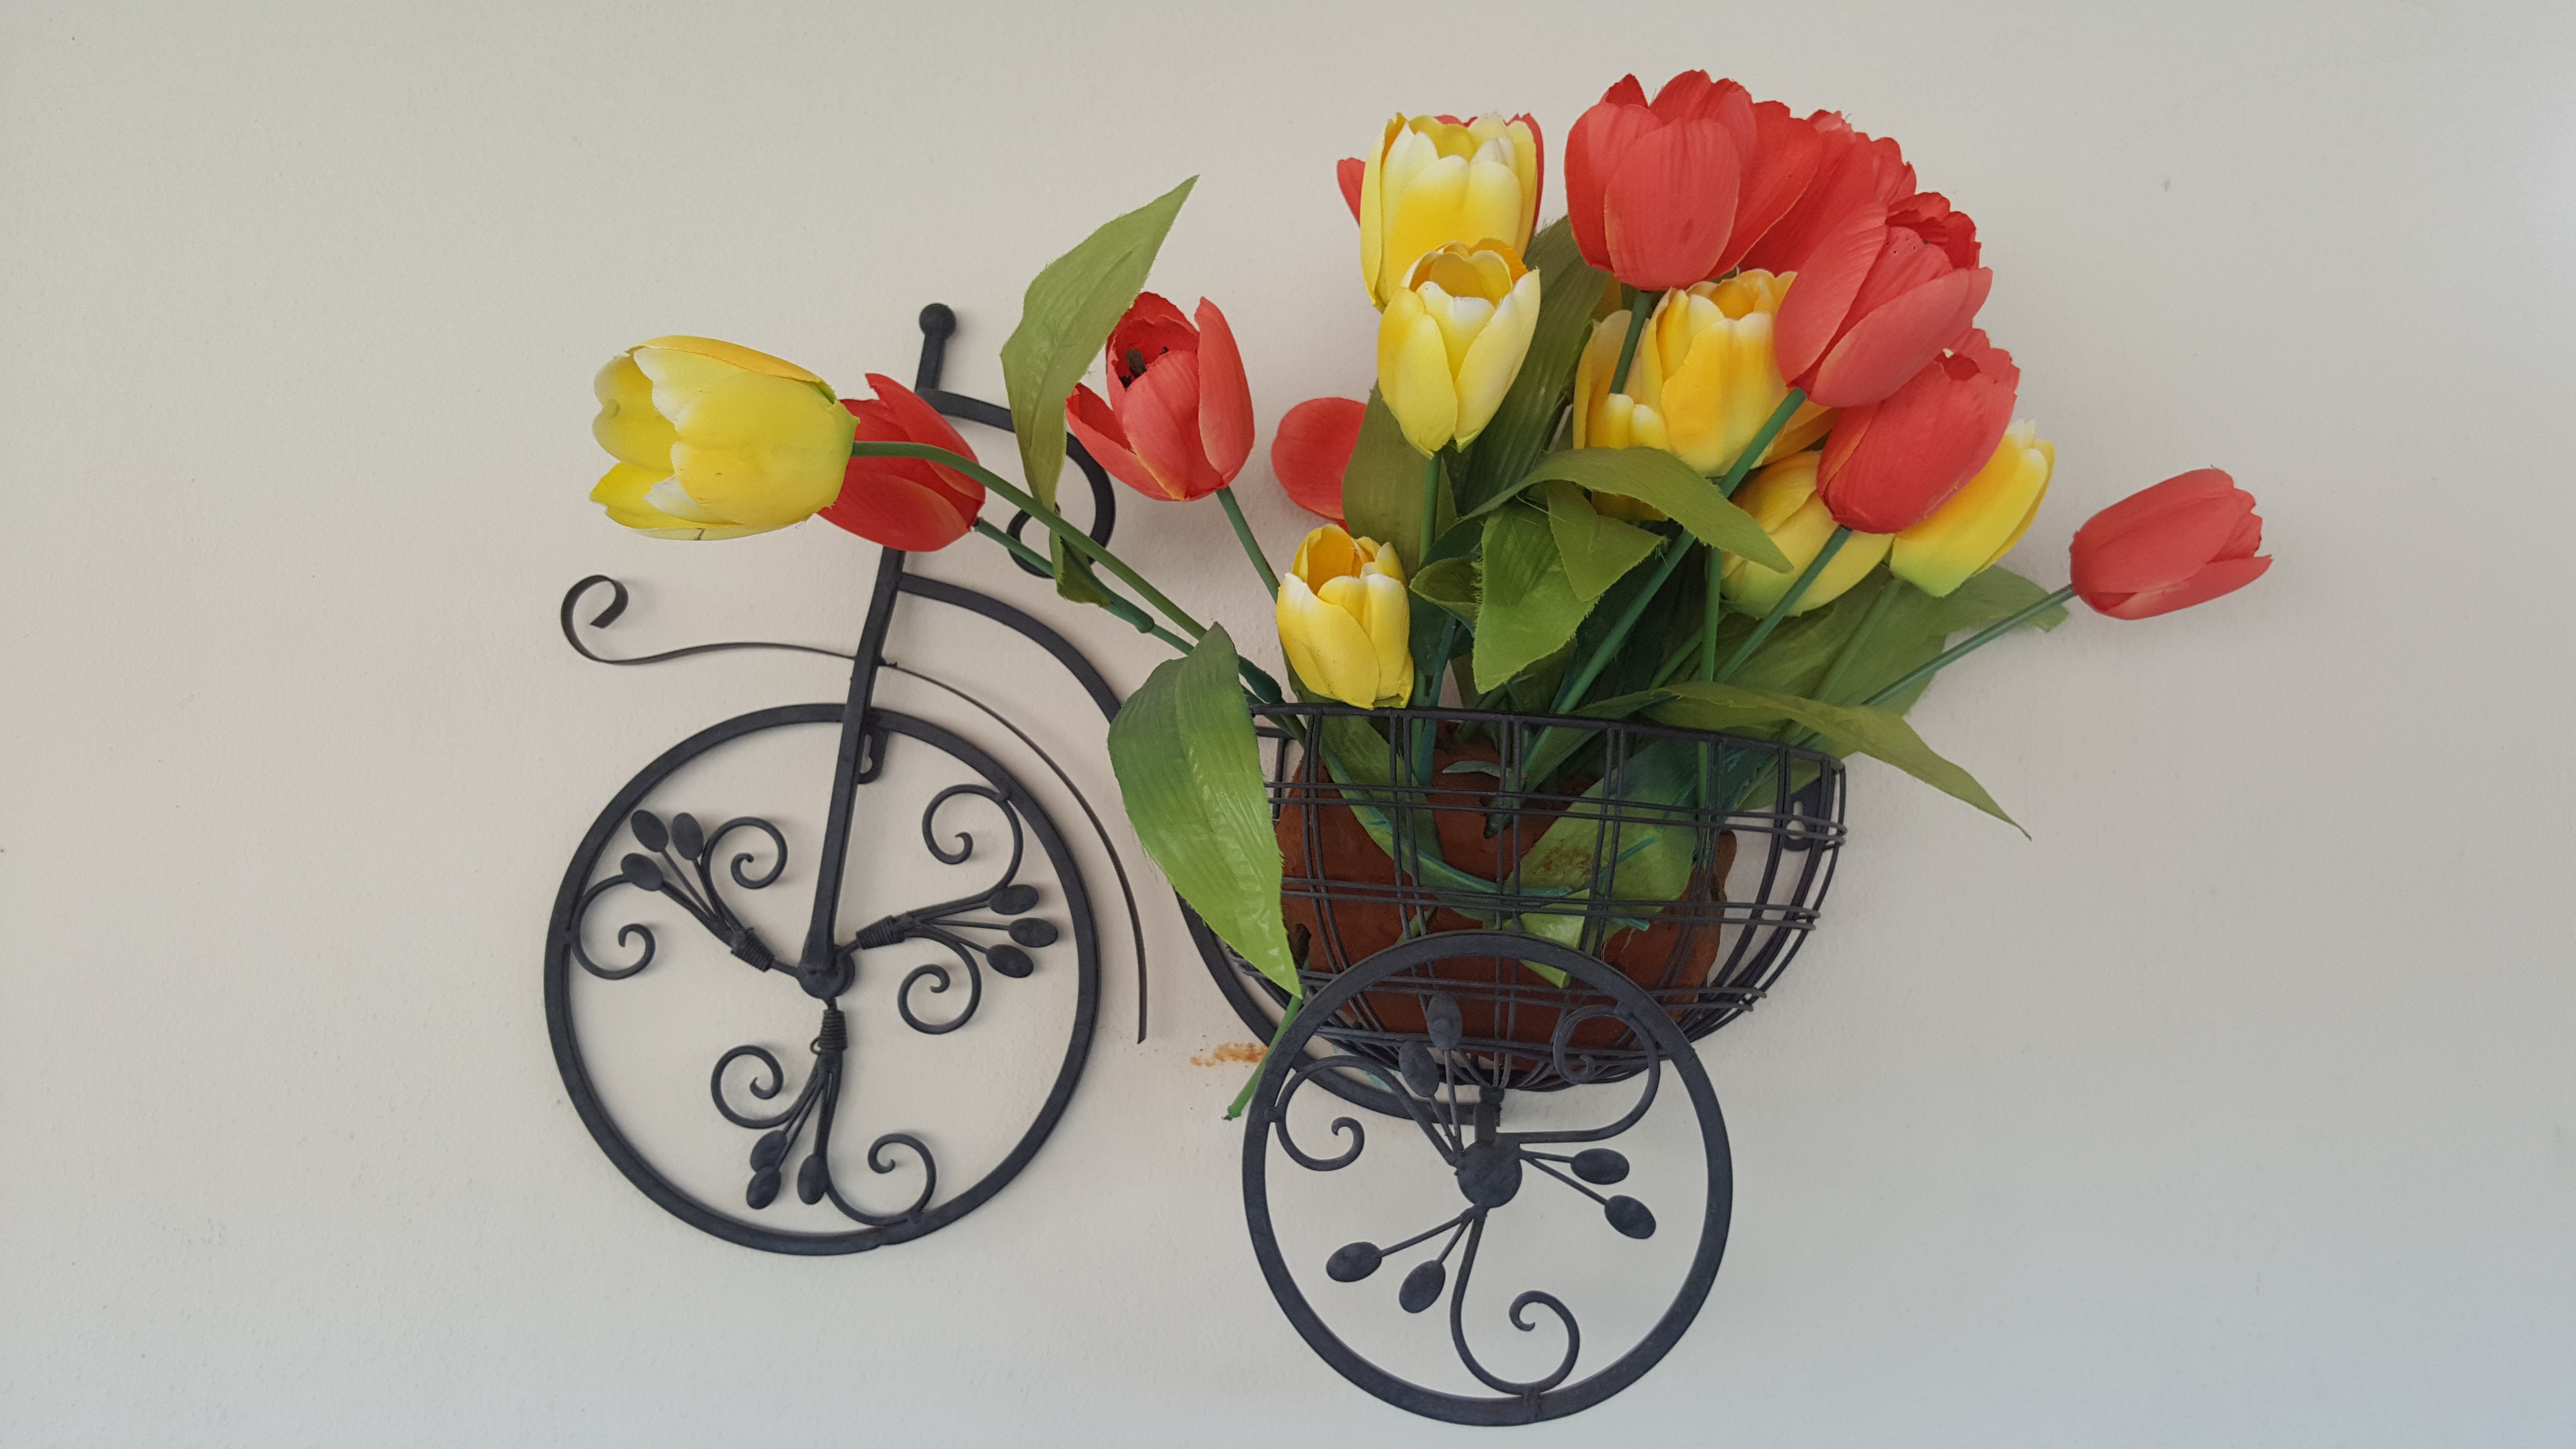
plant, flower, bicycle, wall, vase, decoration, spring, garden, flowers, product, art, floristry, flowering plant, flower bouquet, cut flowers, floral design, artificial flower, land plant, flower arranging